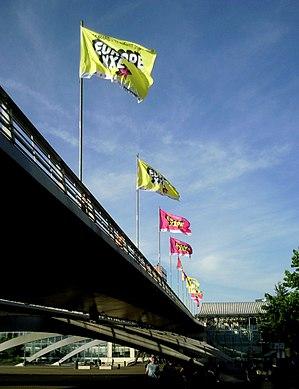
Les drapeaux de la deuxième édition de Lille 3000, Europe XXL, sur l'avenue Le Corbusier à Lille (Nord).
Lille 3000 est une association représentant un programme culturel promu par la ville de Lille et par le comité d'organisation de Lille 2004. Lille 3000 se veut comme une continuité du dynamisme insufflé par Lille en 2004 en tant que Capitale européenne de la culture.